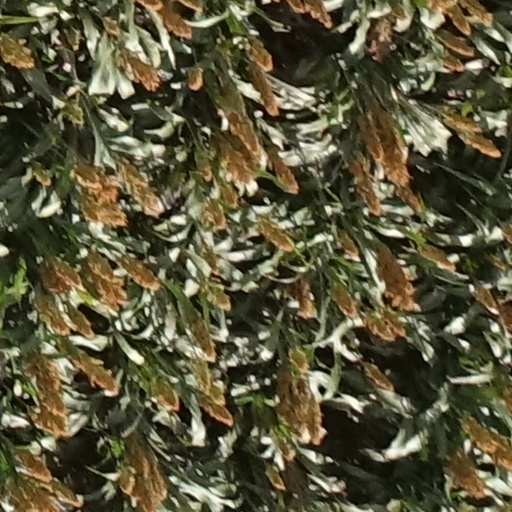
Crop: sorghum